Topes de Collantes

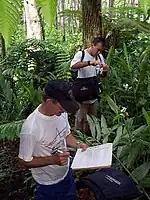
Mariposa species in the tropical rainforest

Topes de Collantes, literally Collantes’ Highs, almost above sea level, along with Potrerillo peak, and tallest San Juan peak, are located in the Escambray range. These mountains are shared by the three central provinces of the island; Villa Clara Province to the north, Cienfuegos Province and Sancti Spiritus Province to the west and east respectively.